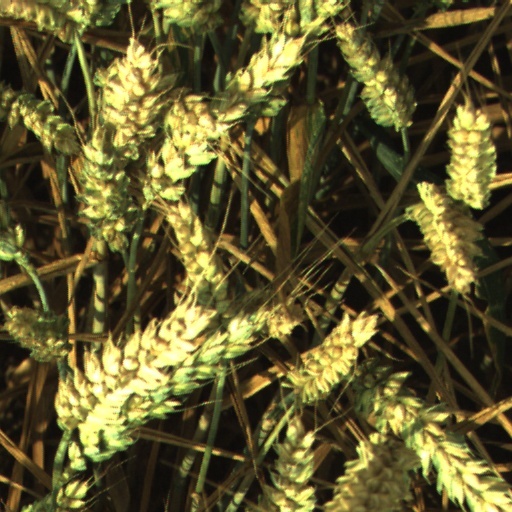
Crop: wheat